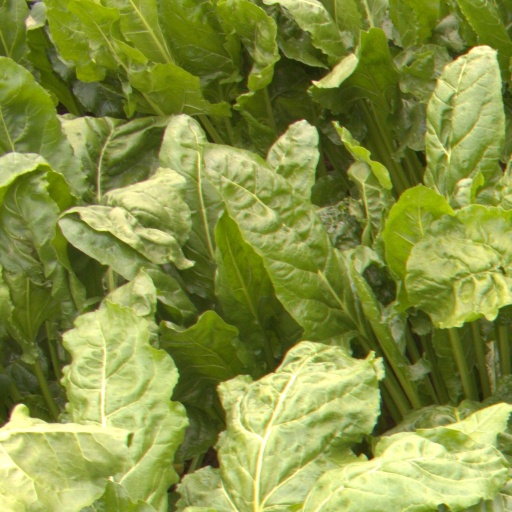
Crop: sugar beet